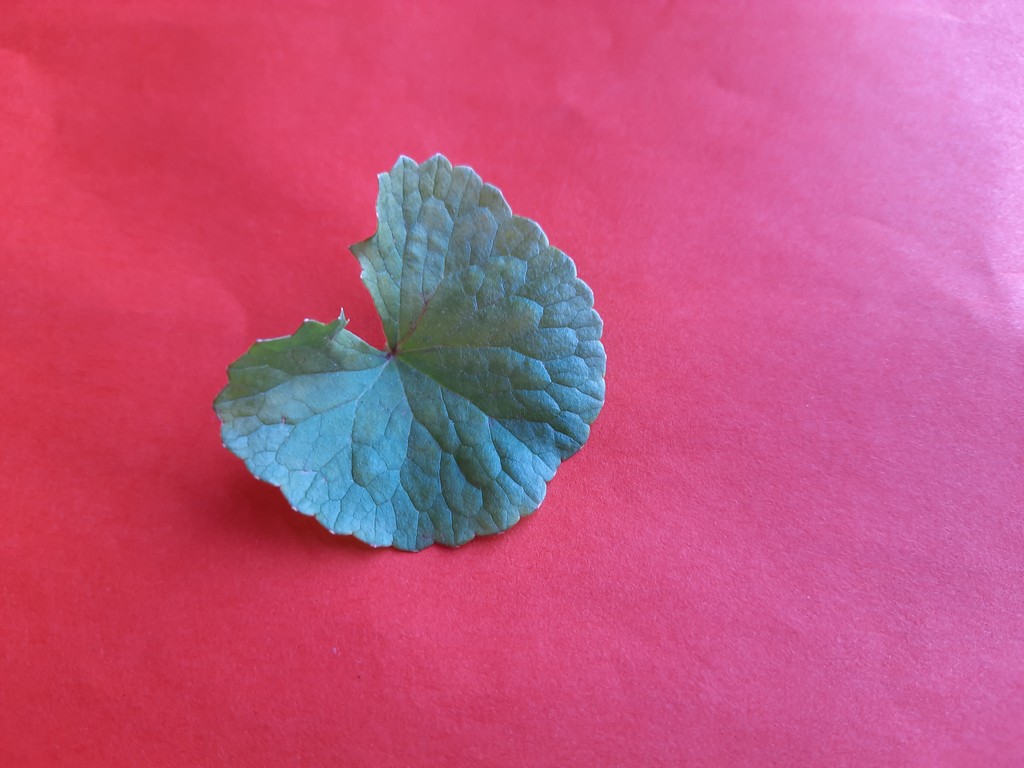
Label: Healthy